Hassan of Basra

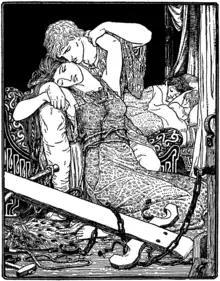
Hassan embraces his wife, near their sons' crib - the family reunited, at last (by John D. Batten).

Hassan dons the cap again and visits his wife's cell, where she is with her two sons. He takes off the cap and embraces his wife and children, but hides himself again when queen Nûr comes to belittle Manar. After she leaves, Hassan releases Manar, and the couple take their children to a door behind the queen's "seraglio", but find it locked. On the other side of the door, a mysterious womanly voice (Shawahi's) promises to clear the way for them, if the couple take her with them. The couple agrees with her conditions and the five people escape the city.